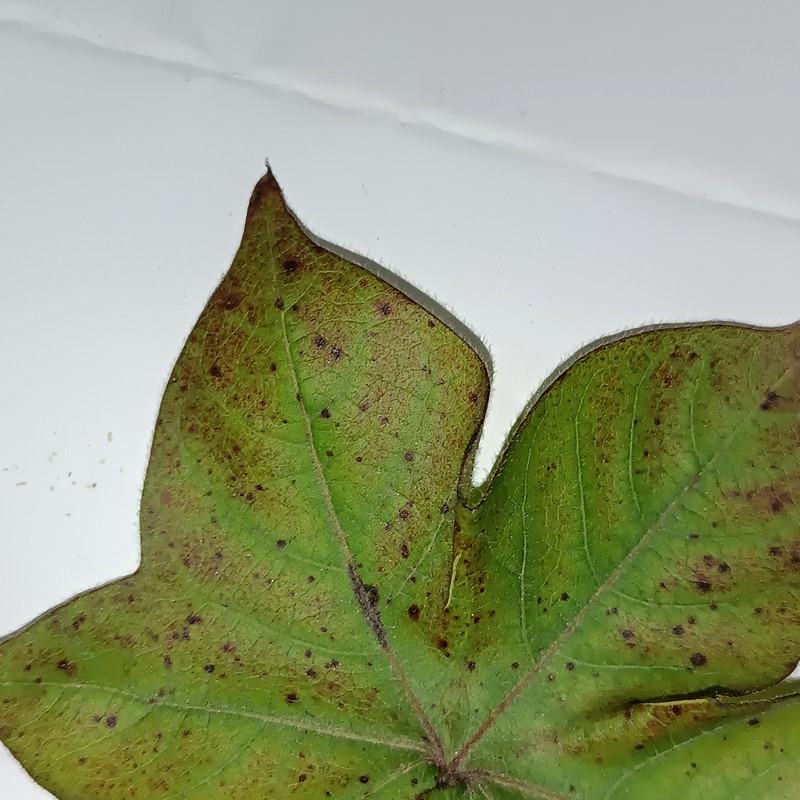
Label: Leaf Redding